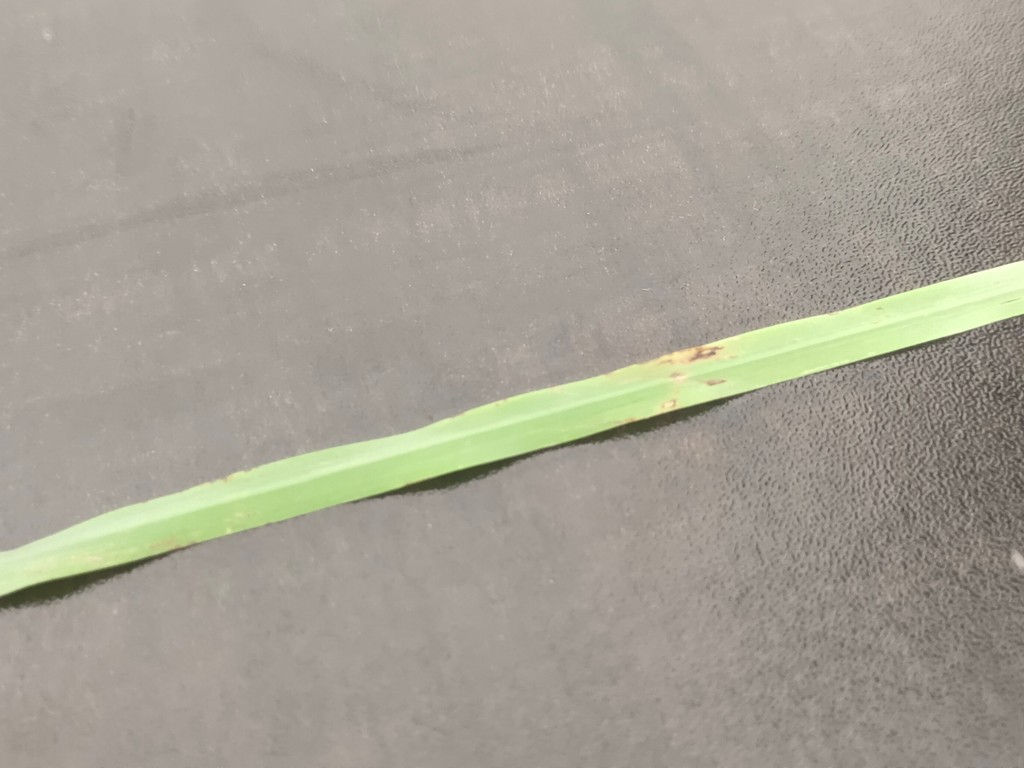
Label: Unhealthy